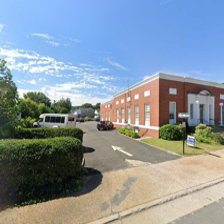
Label: streetView